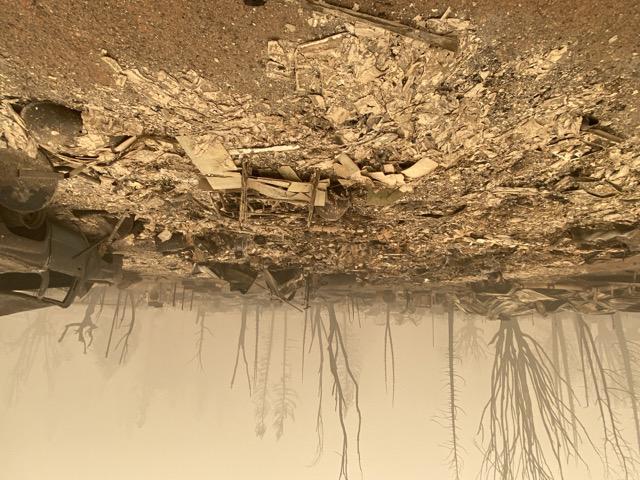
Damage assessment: destroyed